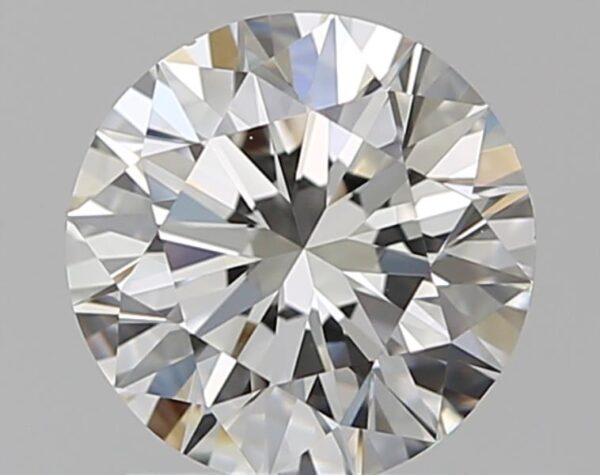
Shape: round
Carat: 1.29
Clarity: VS1
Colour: H
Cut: EX
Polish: EX
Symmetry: EX
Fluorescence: N
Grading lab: GIA
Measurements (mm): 6.94 x 6.98 x 4.33